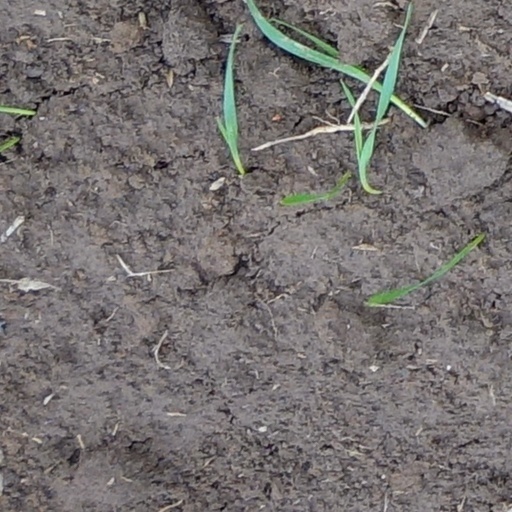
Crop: wheat